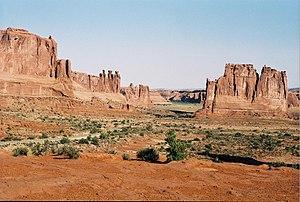
Paysages dans le parc national des Arches, Utah
L'Utah est un État de l'Ouest des États-Unis. La capitale est Salt Lake City, centre d'une zone urbaine où vivent 88 % des 2 763 885 habitants de l'État. L'Utah est connu pour sa grande diversité géologique, avec des montagnes enneigées, des vallées aux fortes rivières et des déserts arides aux formes géologiques spectaculaires. Un des emblèmes de cet État est ainsi une arche naturelle.